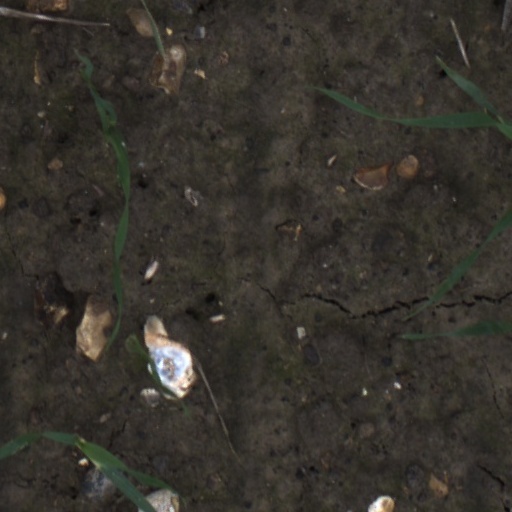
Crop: wheat